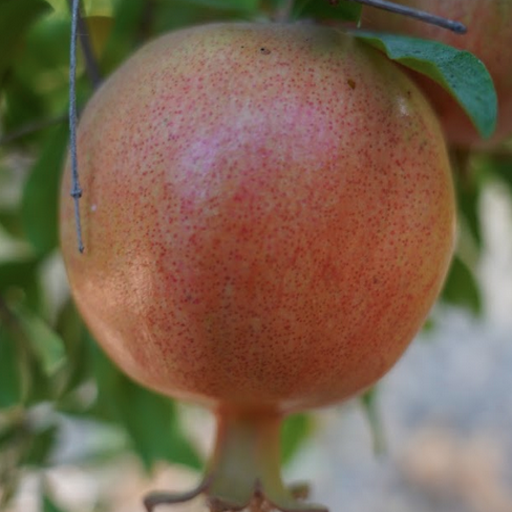
Label: Healthy